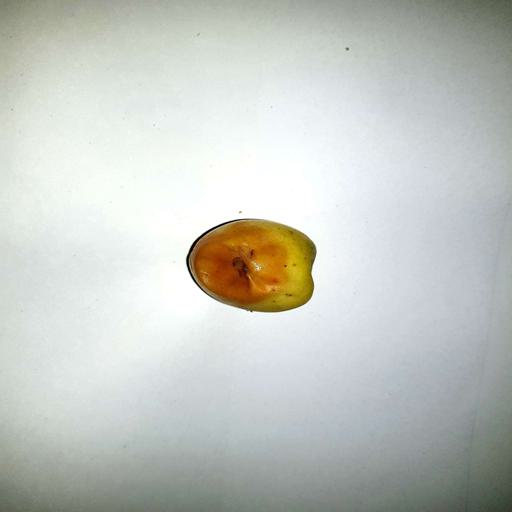
Label: bruised